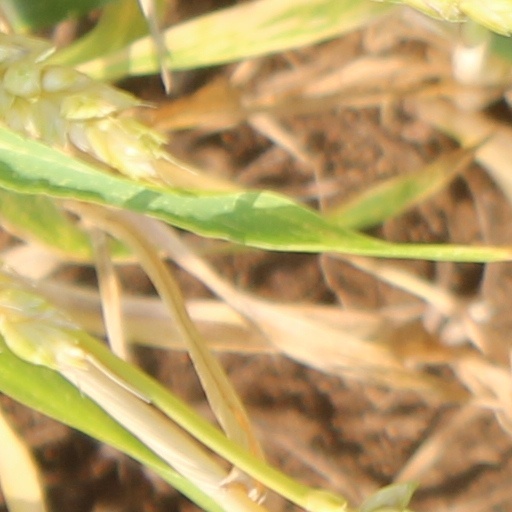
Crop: wheat